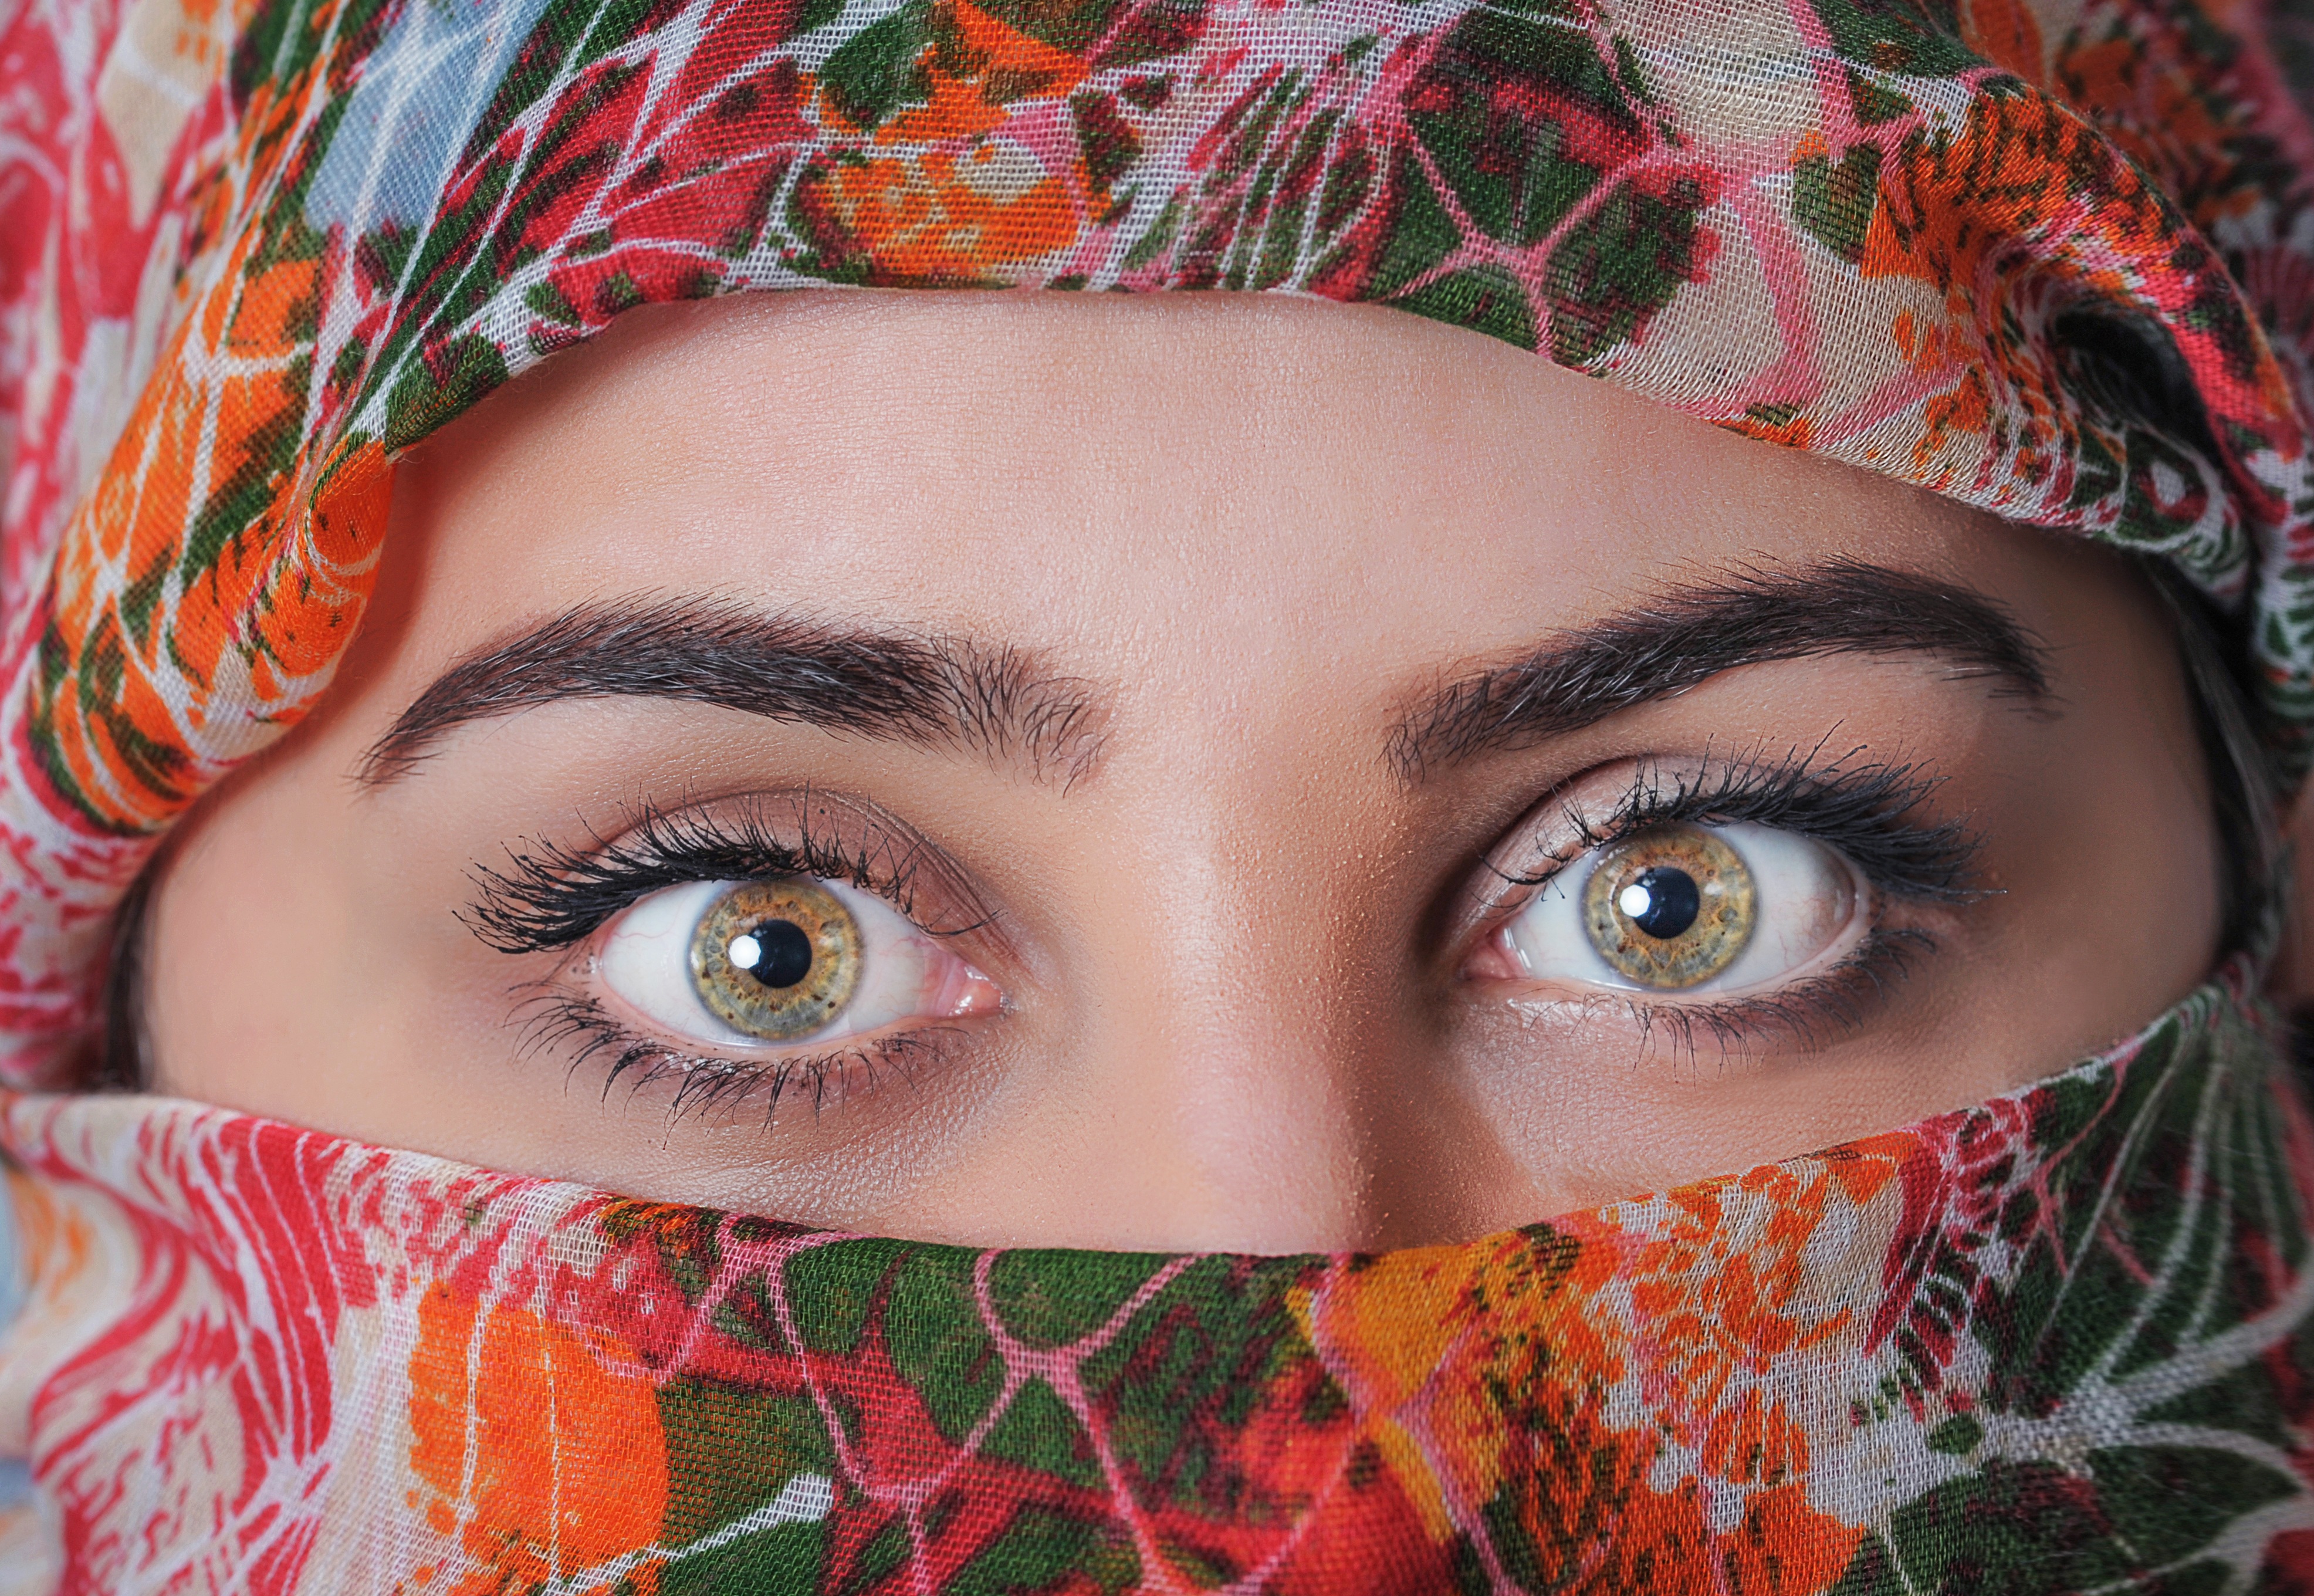
person, people, girl, woman, hair, flower, portrait, model, red, color, studio, fashion, clothing, ear, lady, pink, modern, makeup, eyebrow, close up, human body, posing, face, dress, eye, head, skin, pose, beauty, sexy, style, elegant, organ, attractive, glamour, stylish, nora, fashion models